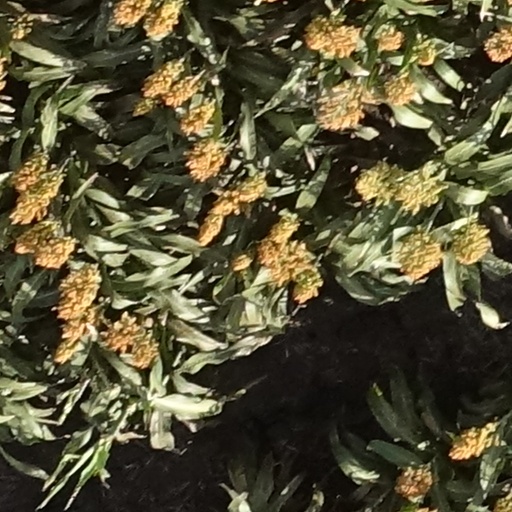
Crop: sorghum